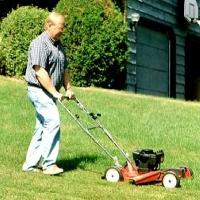
Weather: sun or clear